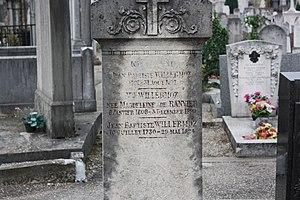
Jean-Baptiste Willermoz, né le 10 juillet 1730 à Lyon et mort le 29 mai 1824 dans la même ville, est un franc-maçon français qui joue un rôle important dans la constitution des systèmes de hauts grades maçonniques de son temps en France et en Allemagne.